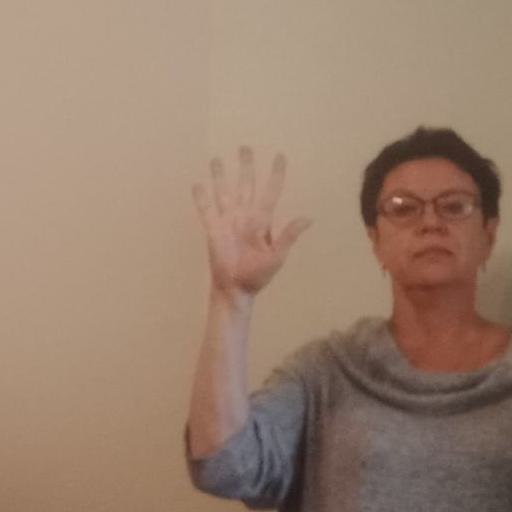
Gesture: palm